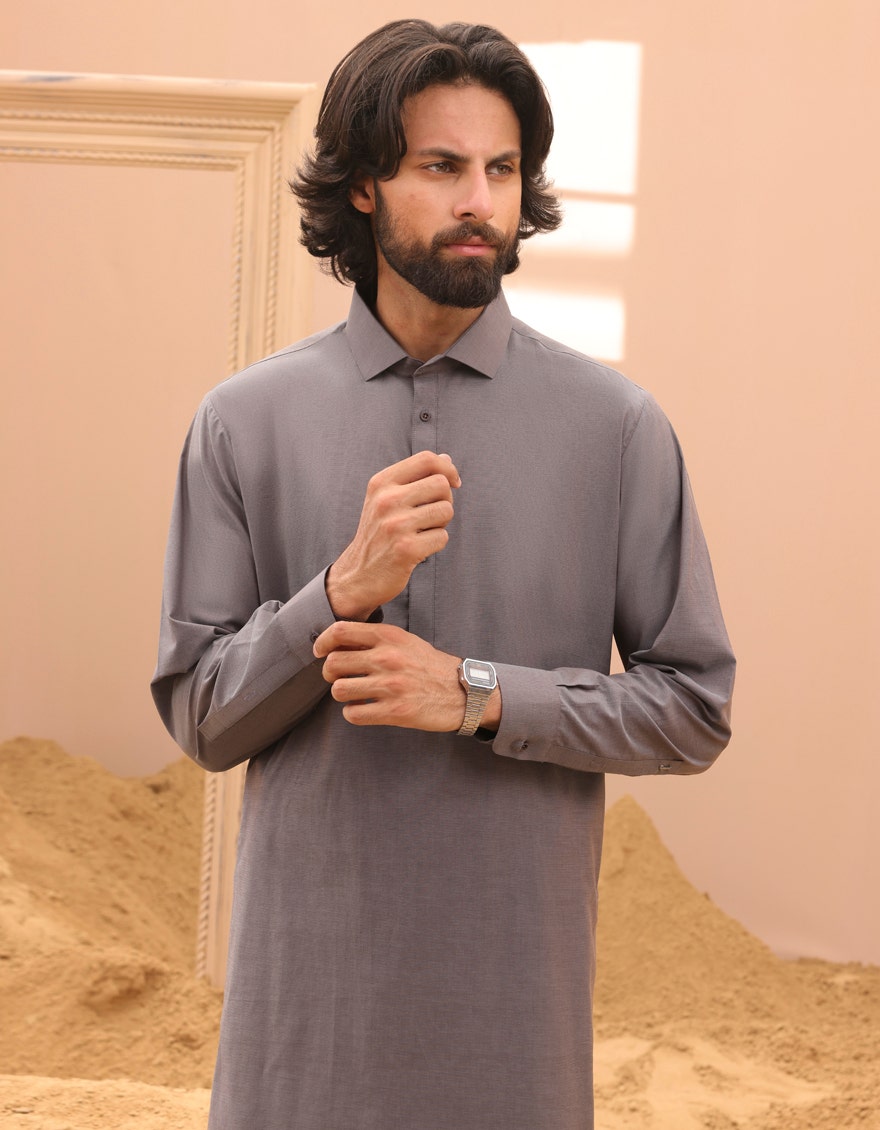
grey kurta shirt